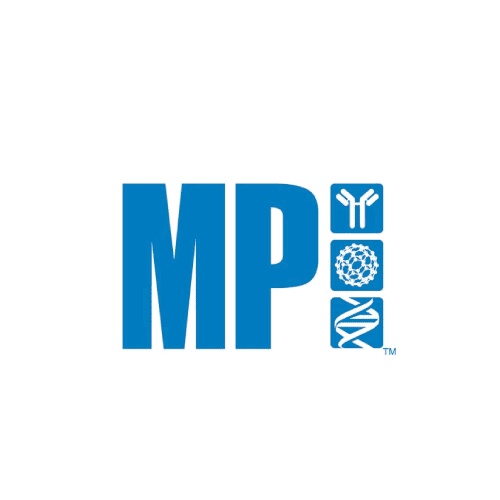
Whole Mouse Serum
Whole Mouse Serum, 2mL
Brand: Thomas Scientific
Category: Business & Industrial > Science & Laboratory > Laboratory Specimens